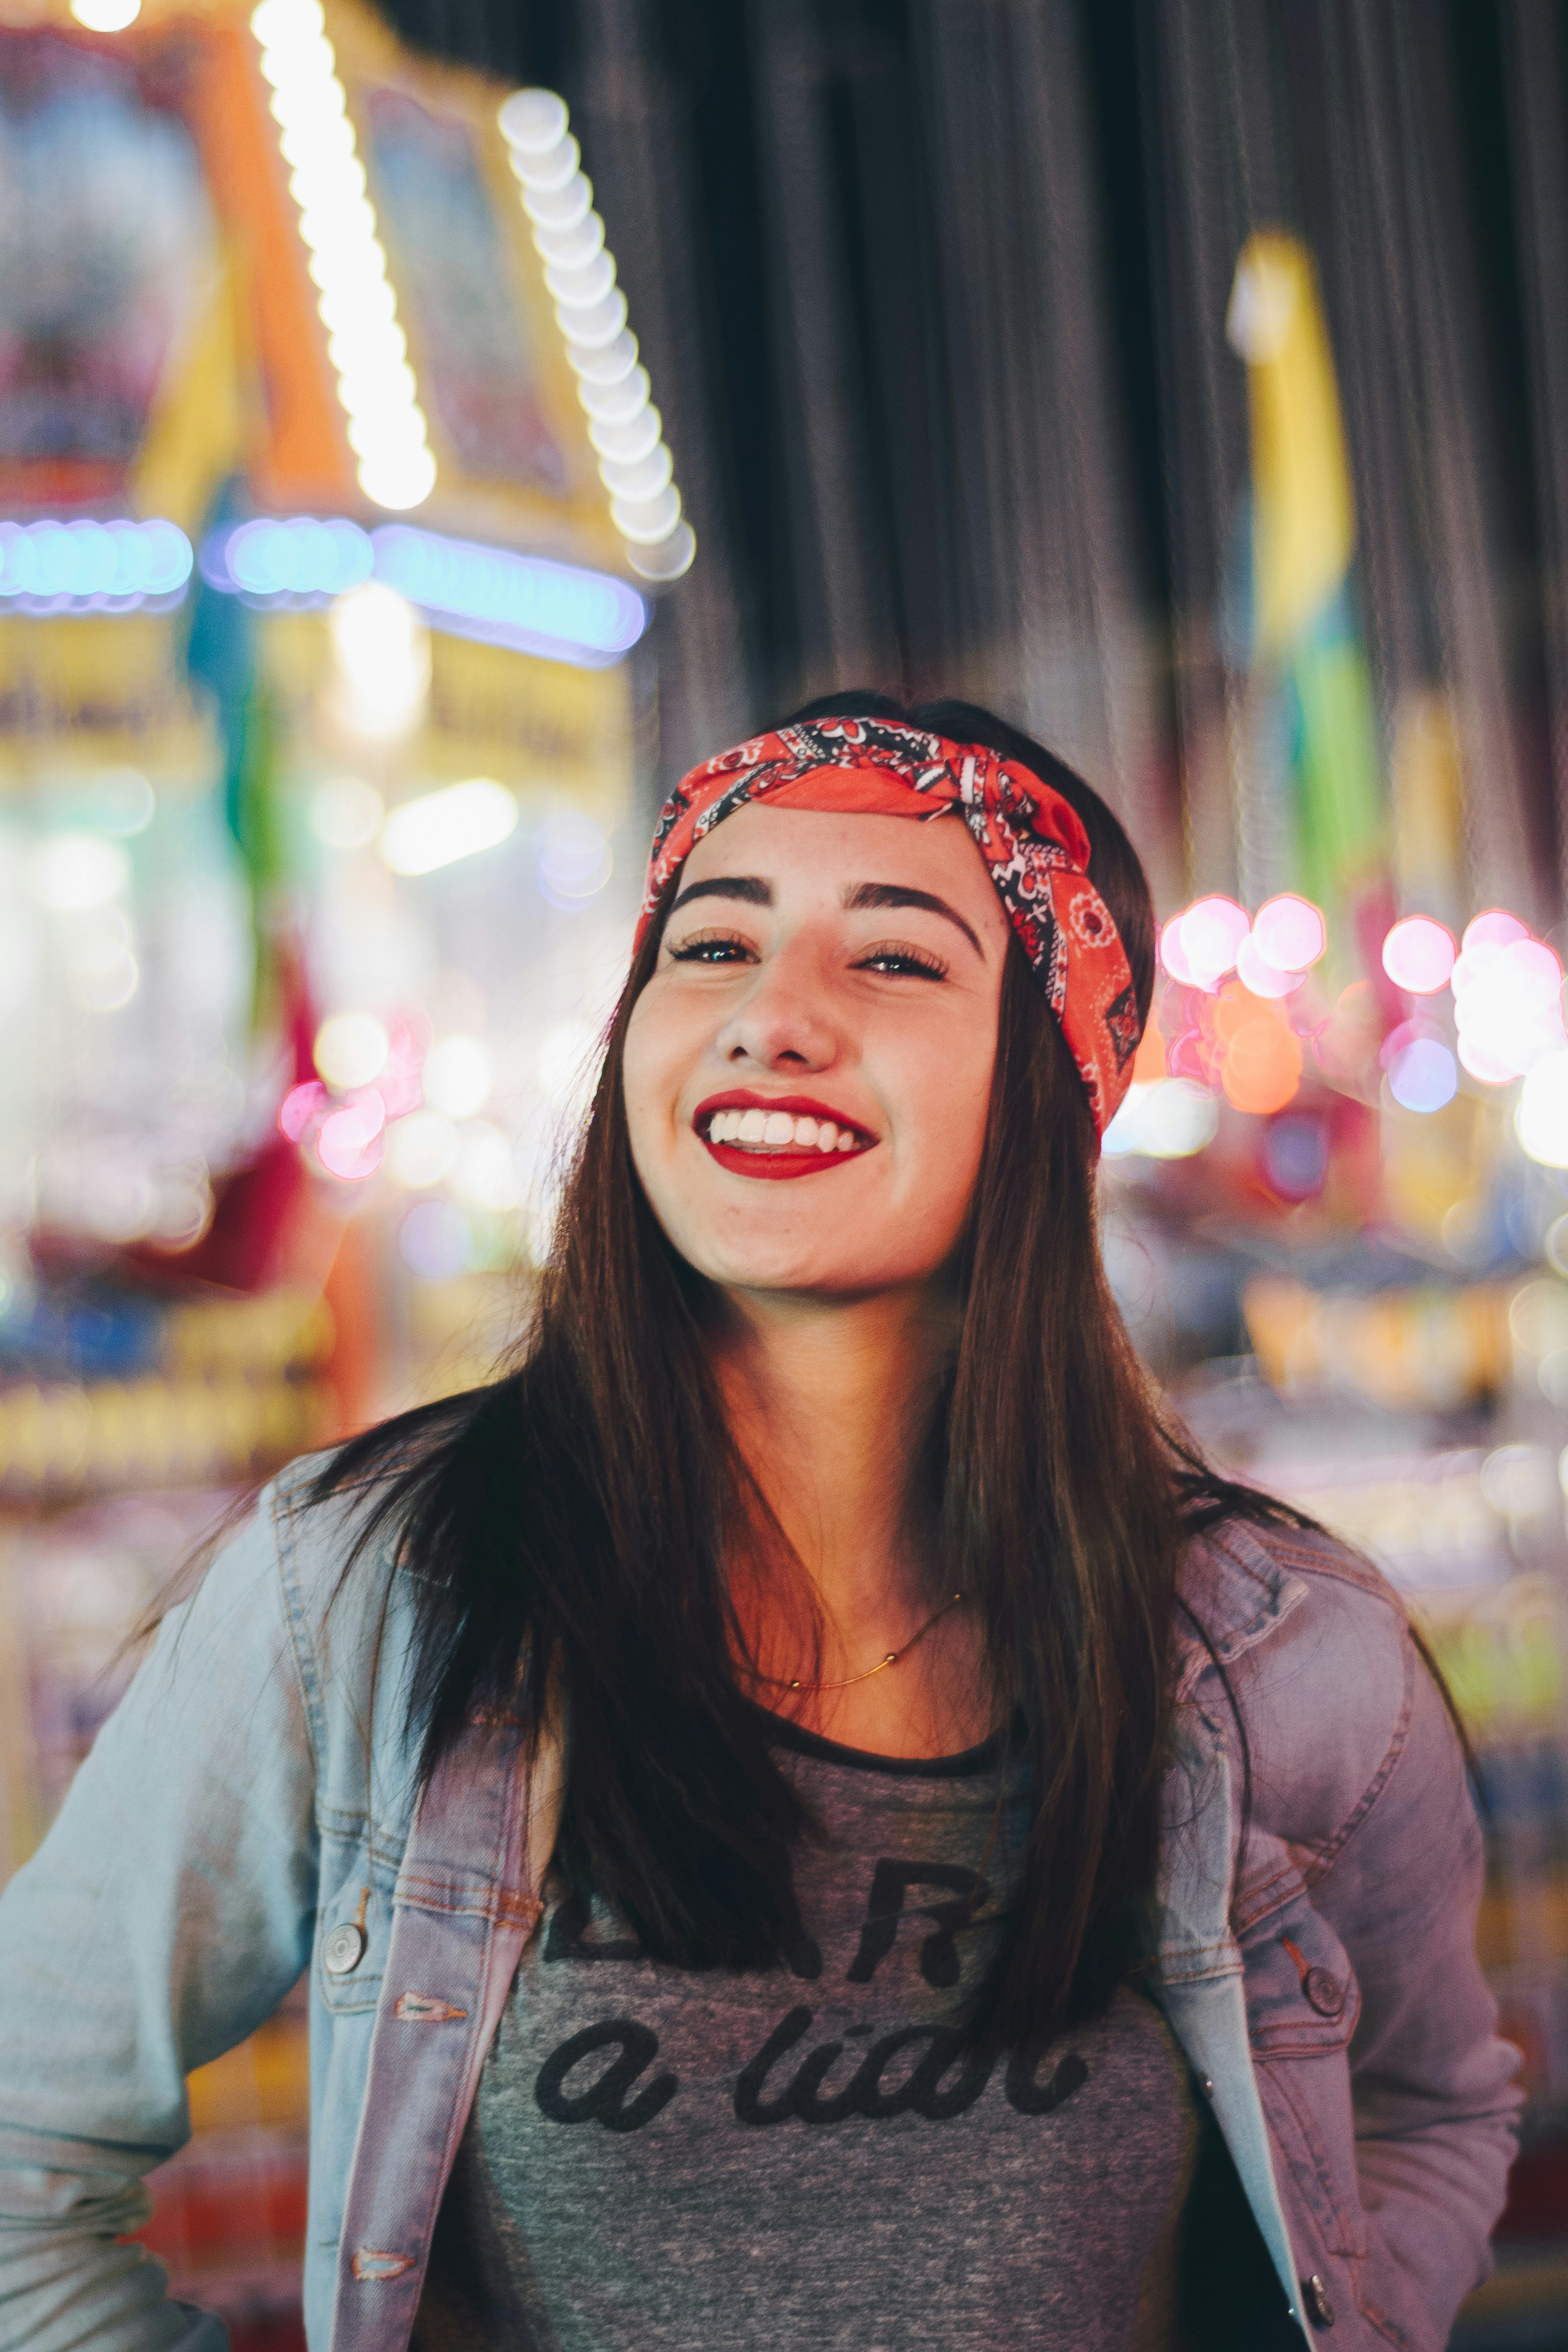
Gender: women